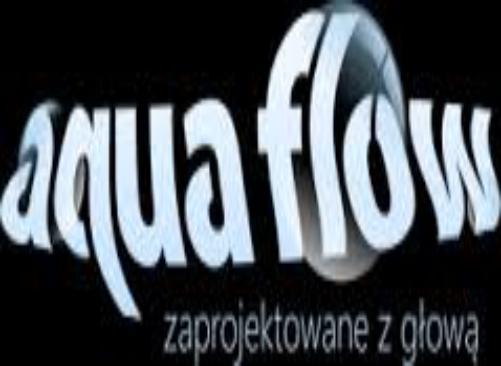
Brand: Aqua Flow
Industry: Necessities